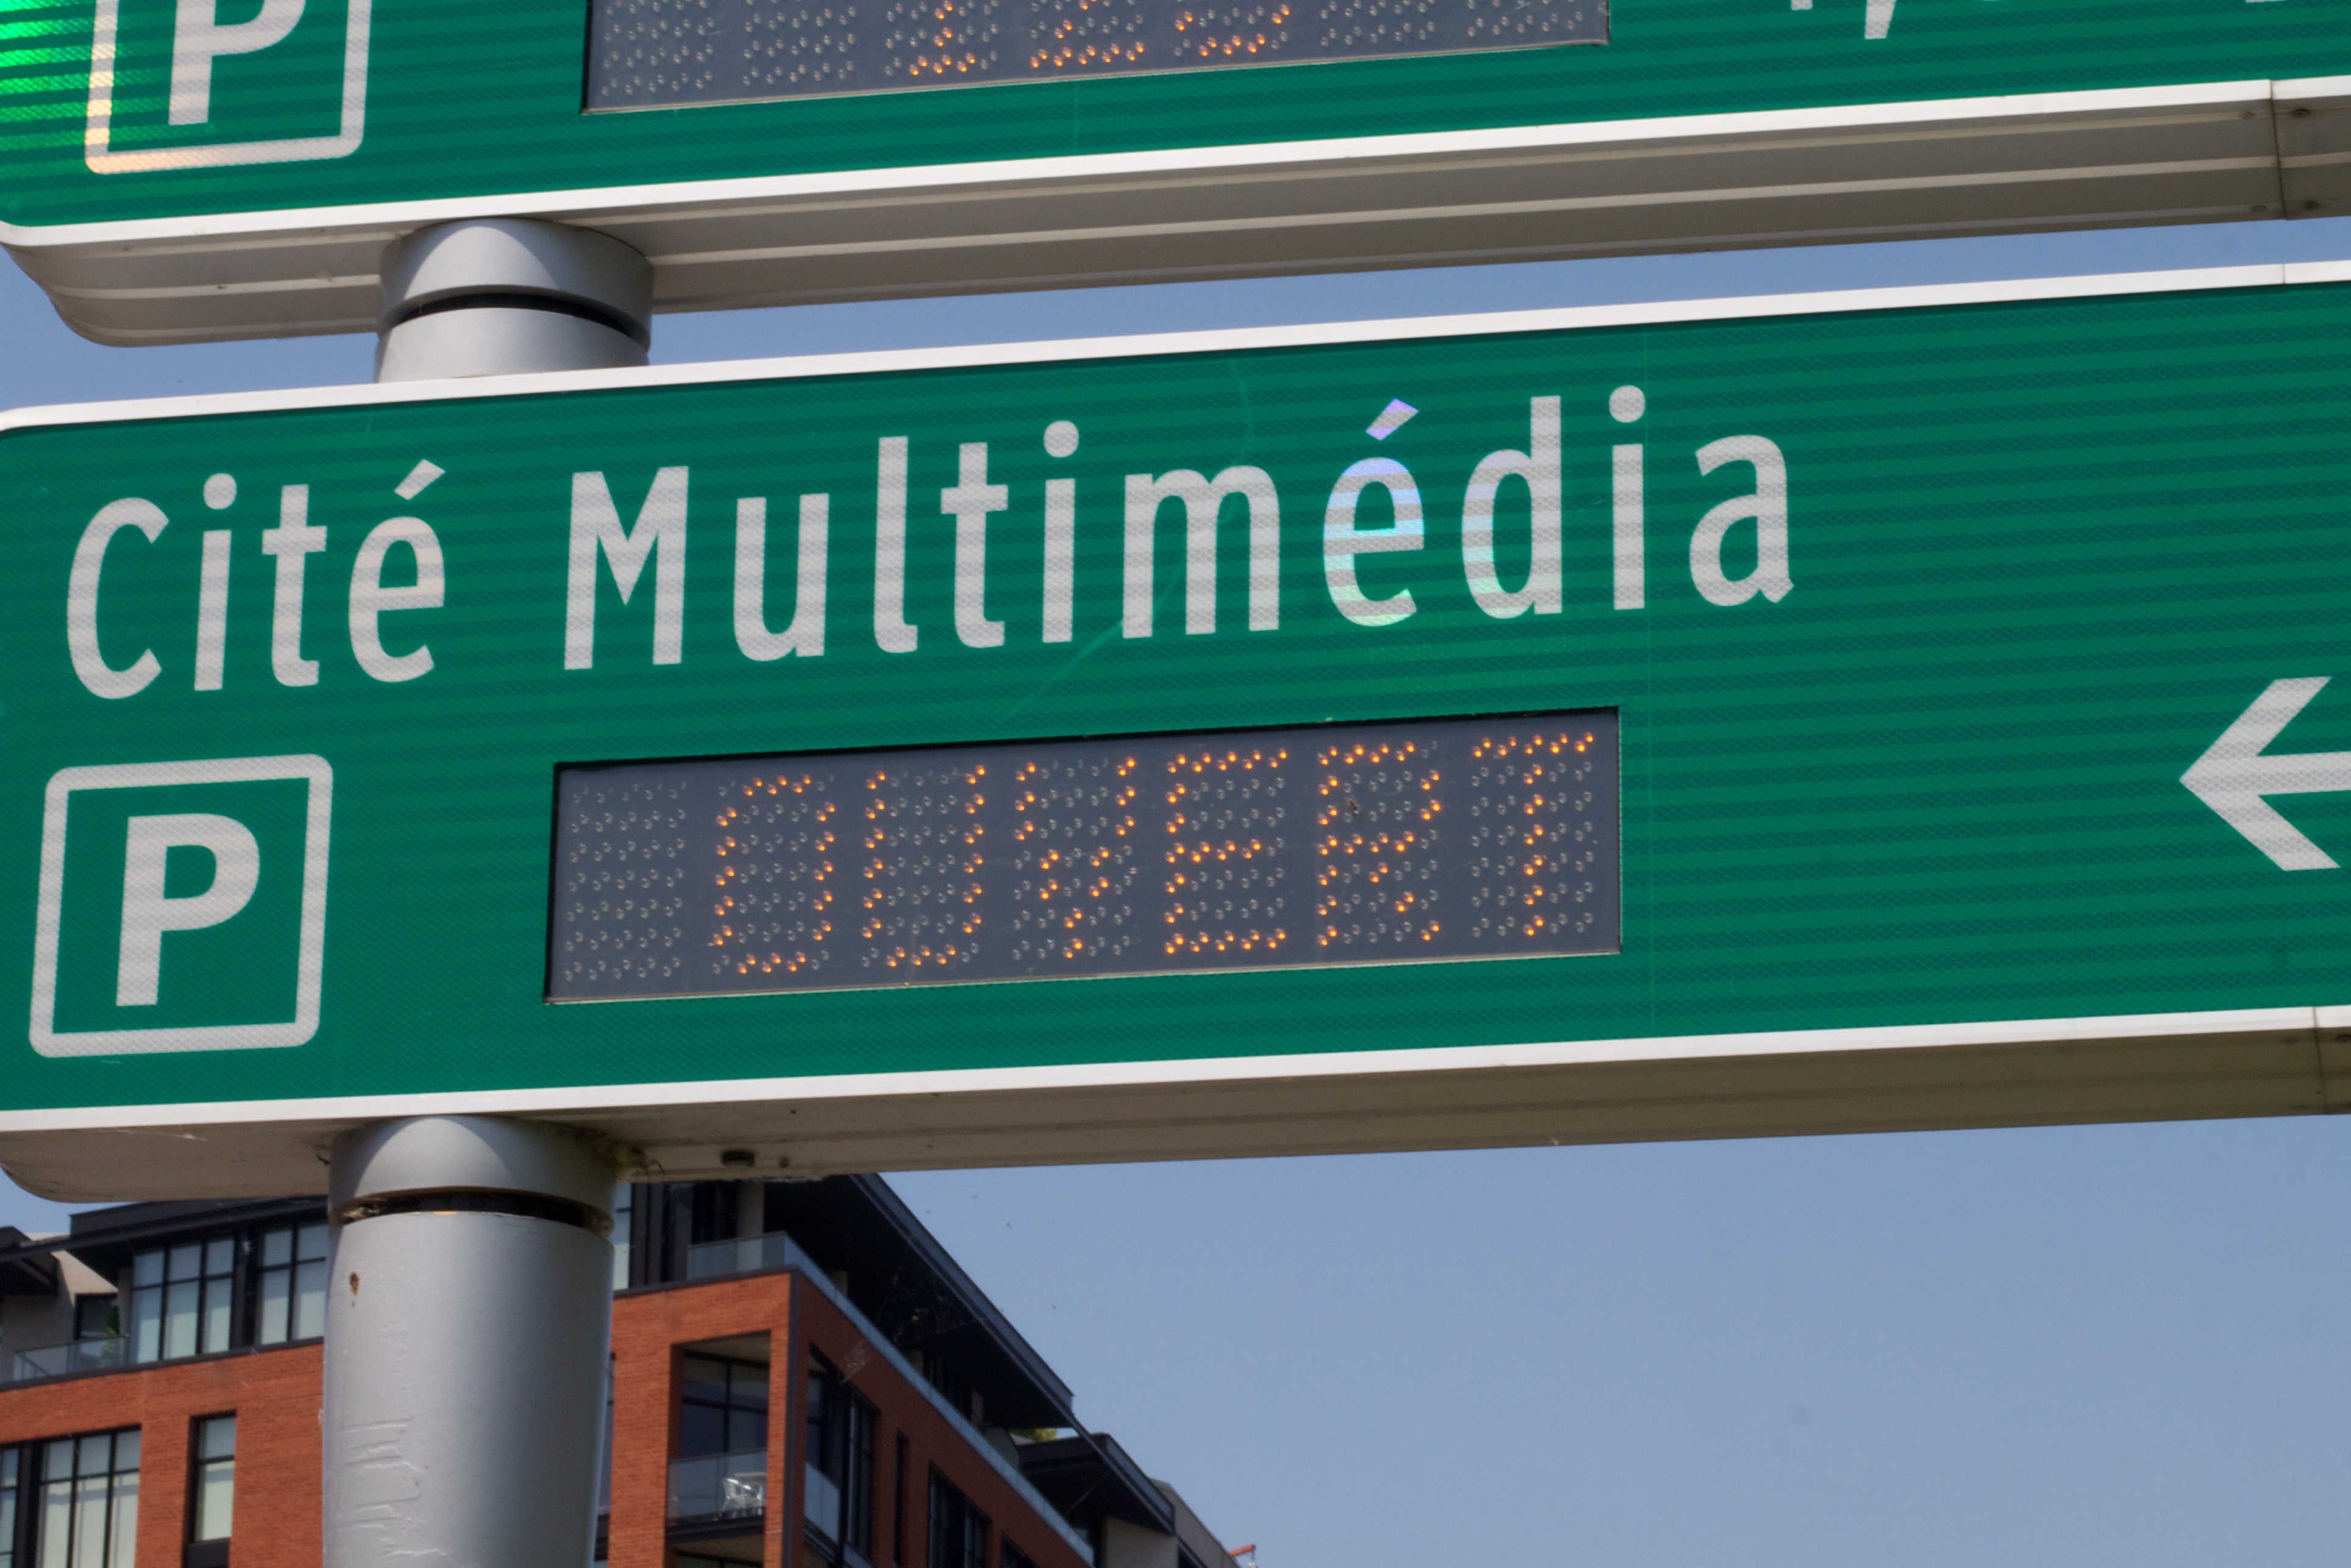
advertising, transport, sign, street sign, signage, lane, public transport, scoreboard, traffic sign